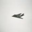
Label: airplane